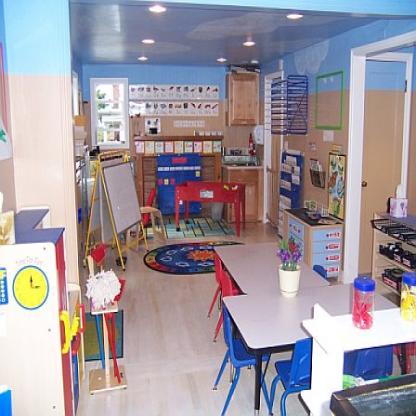
Scene: Indoor